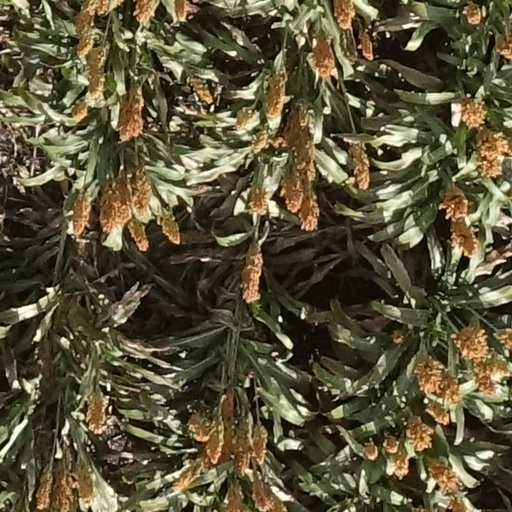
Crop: sorghum